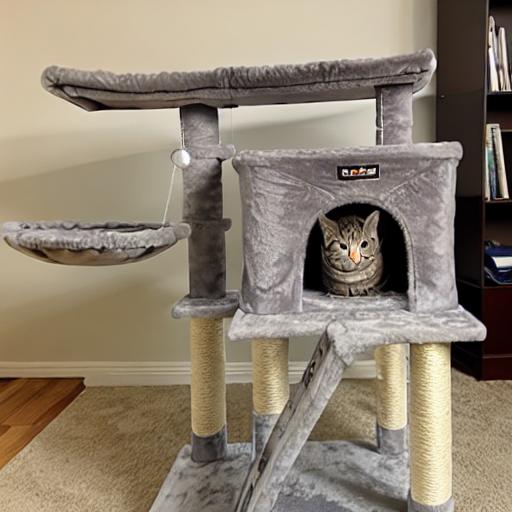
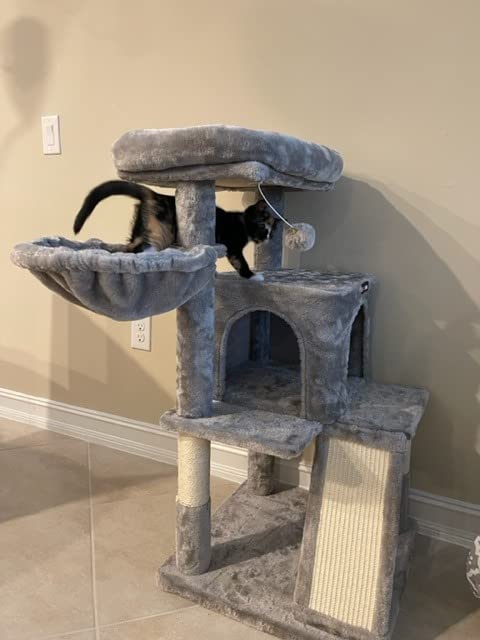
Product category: items_cat tree
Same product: no